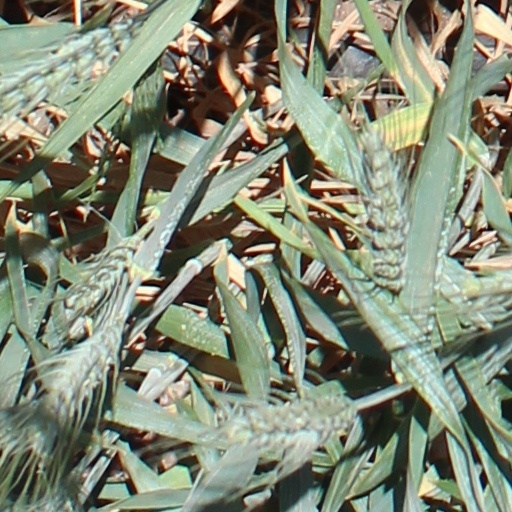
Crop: wheat